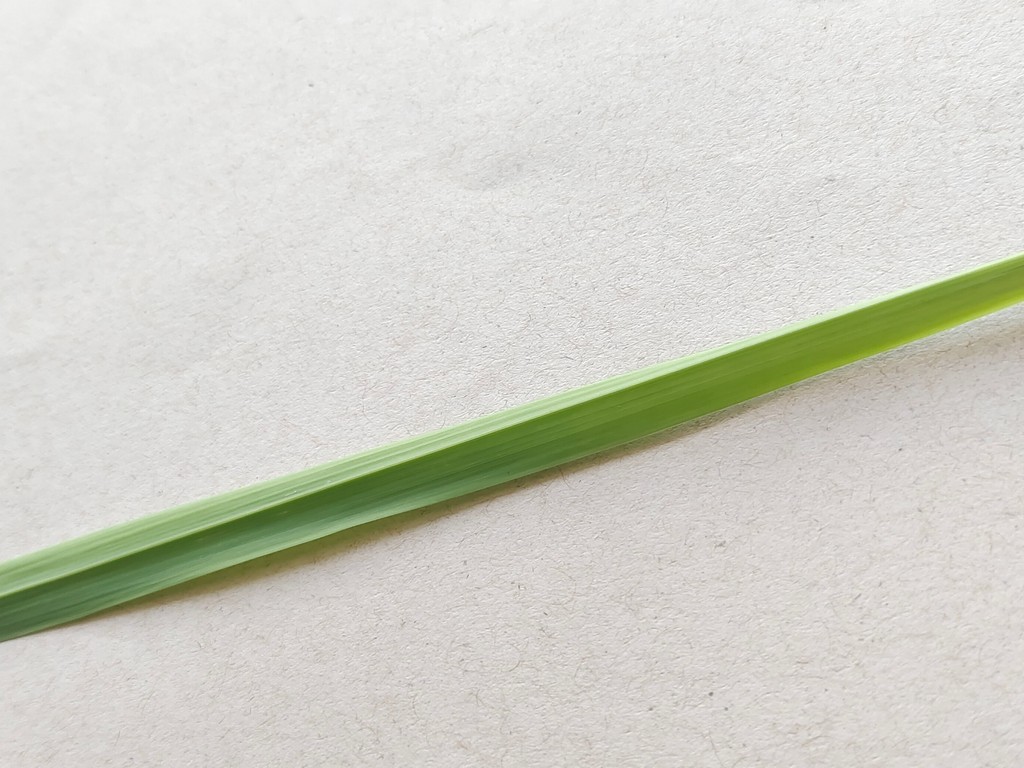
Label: Healthy